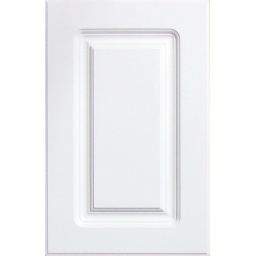
Single pass MDF cabinet door primed and ready to paint by lakesidemoulding.com